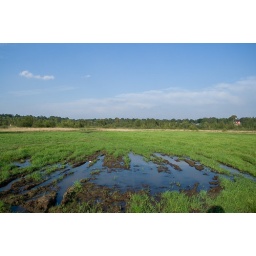
Puddle on road in field - 2